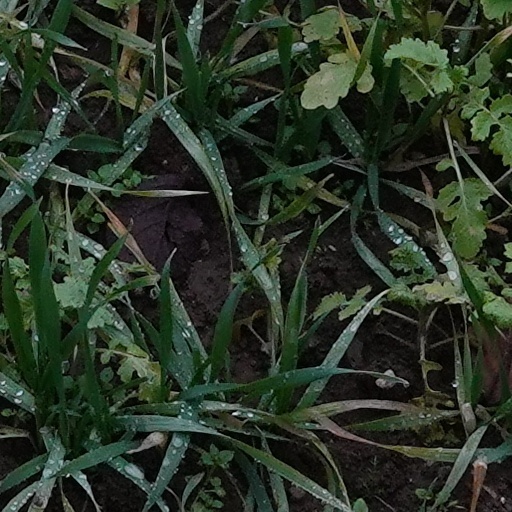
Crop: wheat